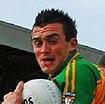
Age: 26